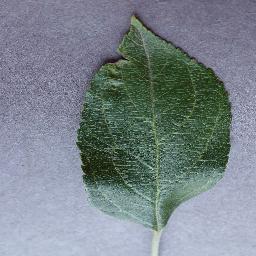
Label: Apple___healthy